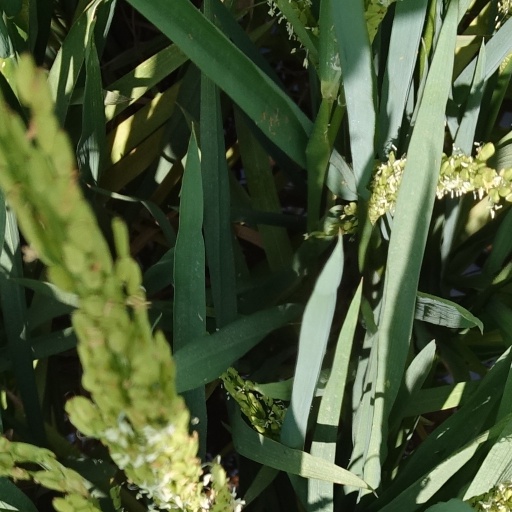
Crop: rice